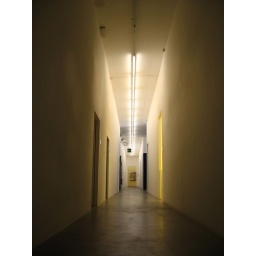
Looking down the hall in the industrial building that houses the modern art museum. MAMCO, Geneva, Switzerland